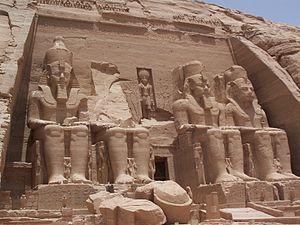
Le Nouvel Empire est la période la plus prospère de toute l'histoire égyptienne après l'âge d'or connu dans l'Ancien Empire. C'est une période de raffinement et d'évolutions qui s'étale sur un peu plus de cinq siècles. L'initiateur en est Ahmôsis Iᵉʳ, premier roi de cette époque. Chasseur des Hyksôs, il va mettre en place les fondations du Nouvel Empire en compagnie de sa mère Iâhhotep et de son épouse Ahmès-Néfertary.
Les temples d'Abou Simbel sont deux temples de l'Égypte antique creusés dans la roche situés près d'Abou Simbel, dans le Sud de l'Égypte, au nord du Lac Nasser, sur le Nil, à environ 70 kilomètres de la deuxième cataracte.
Mort sur le Nil est un film britannique de John Guillermin, sorti en 1978, où le détective belge Hercule Poirot résout une intrigue policière lors d'une croisière en Égypte.